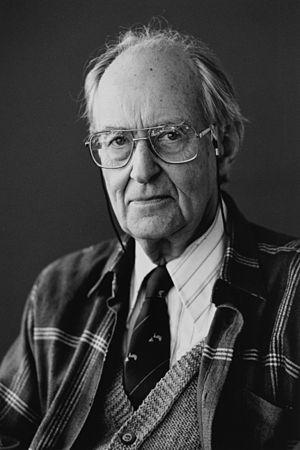
Le directeur général de l'Observatoire européen austral est la personne à la tête de l'Observatoire européen austral.
L’Union astronomique internationale est une association internationale non gouvernementale regroupant des astronomes professionnels à partir du niveau doctorat actifs dans la recherche professionnelle et dans l'éducation en astronomie. Son objectif est de coordonner les travaux des astronomes à travers le monde. Elle agit comme l'autorité reconnue internationalement pour la dénomination des corps célestes et des caractéristiques de surface de ces derniers.
Adriaan Blaauw, né le 12 avril 1914 à Amsterdam et mort le 1ᵉʳ décembre 2010 à Groningue, est un astronome néerlandais.